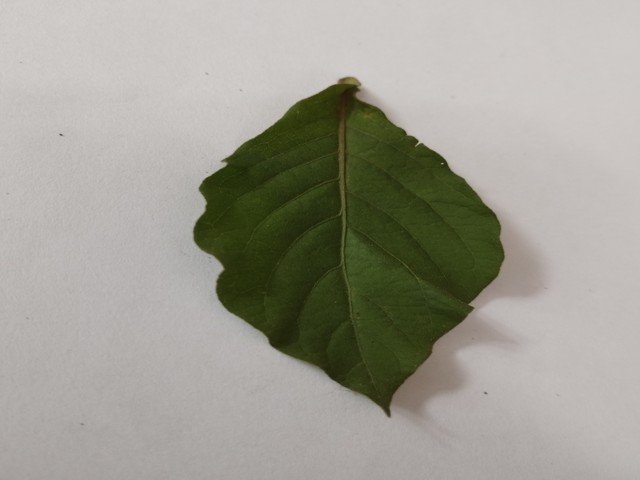
Plant: apang